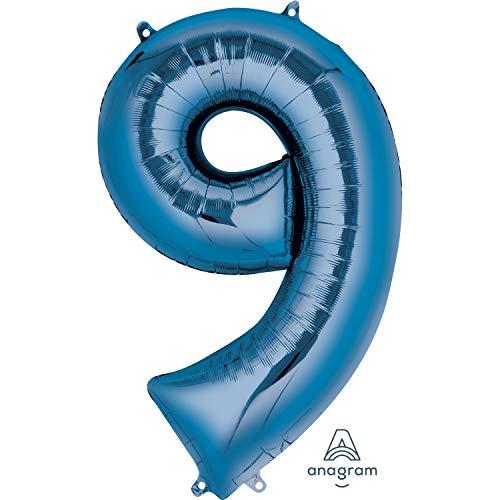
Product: Anagram 28297 Number 9 Blue Foil Balloon, 34"
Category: Toys & Games | Party Supplies | Balloons
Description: Great Condition.
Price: $6.69
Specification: ProductDimensions:22x0x34inches|ItemWeight:0.64ounces|ShippingWeight:0.64ounces(Viewshippingratesandpolicies)|ASIN:B00H7G5RGC|Itemmodelnumber:28297|Manufacturerrecommendedage:12months-17years